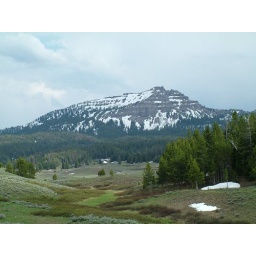
snow patches on the ground and the mountain above